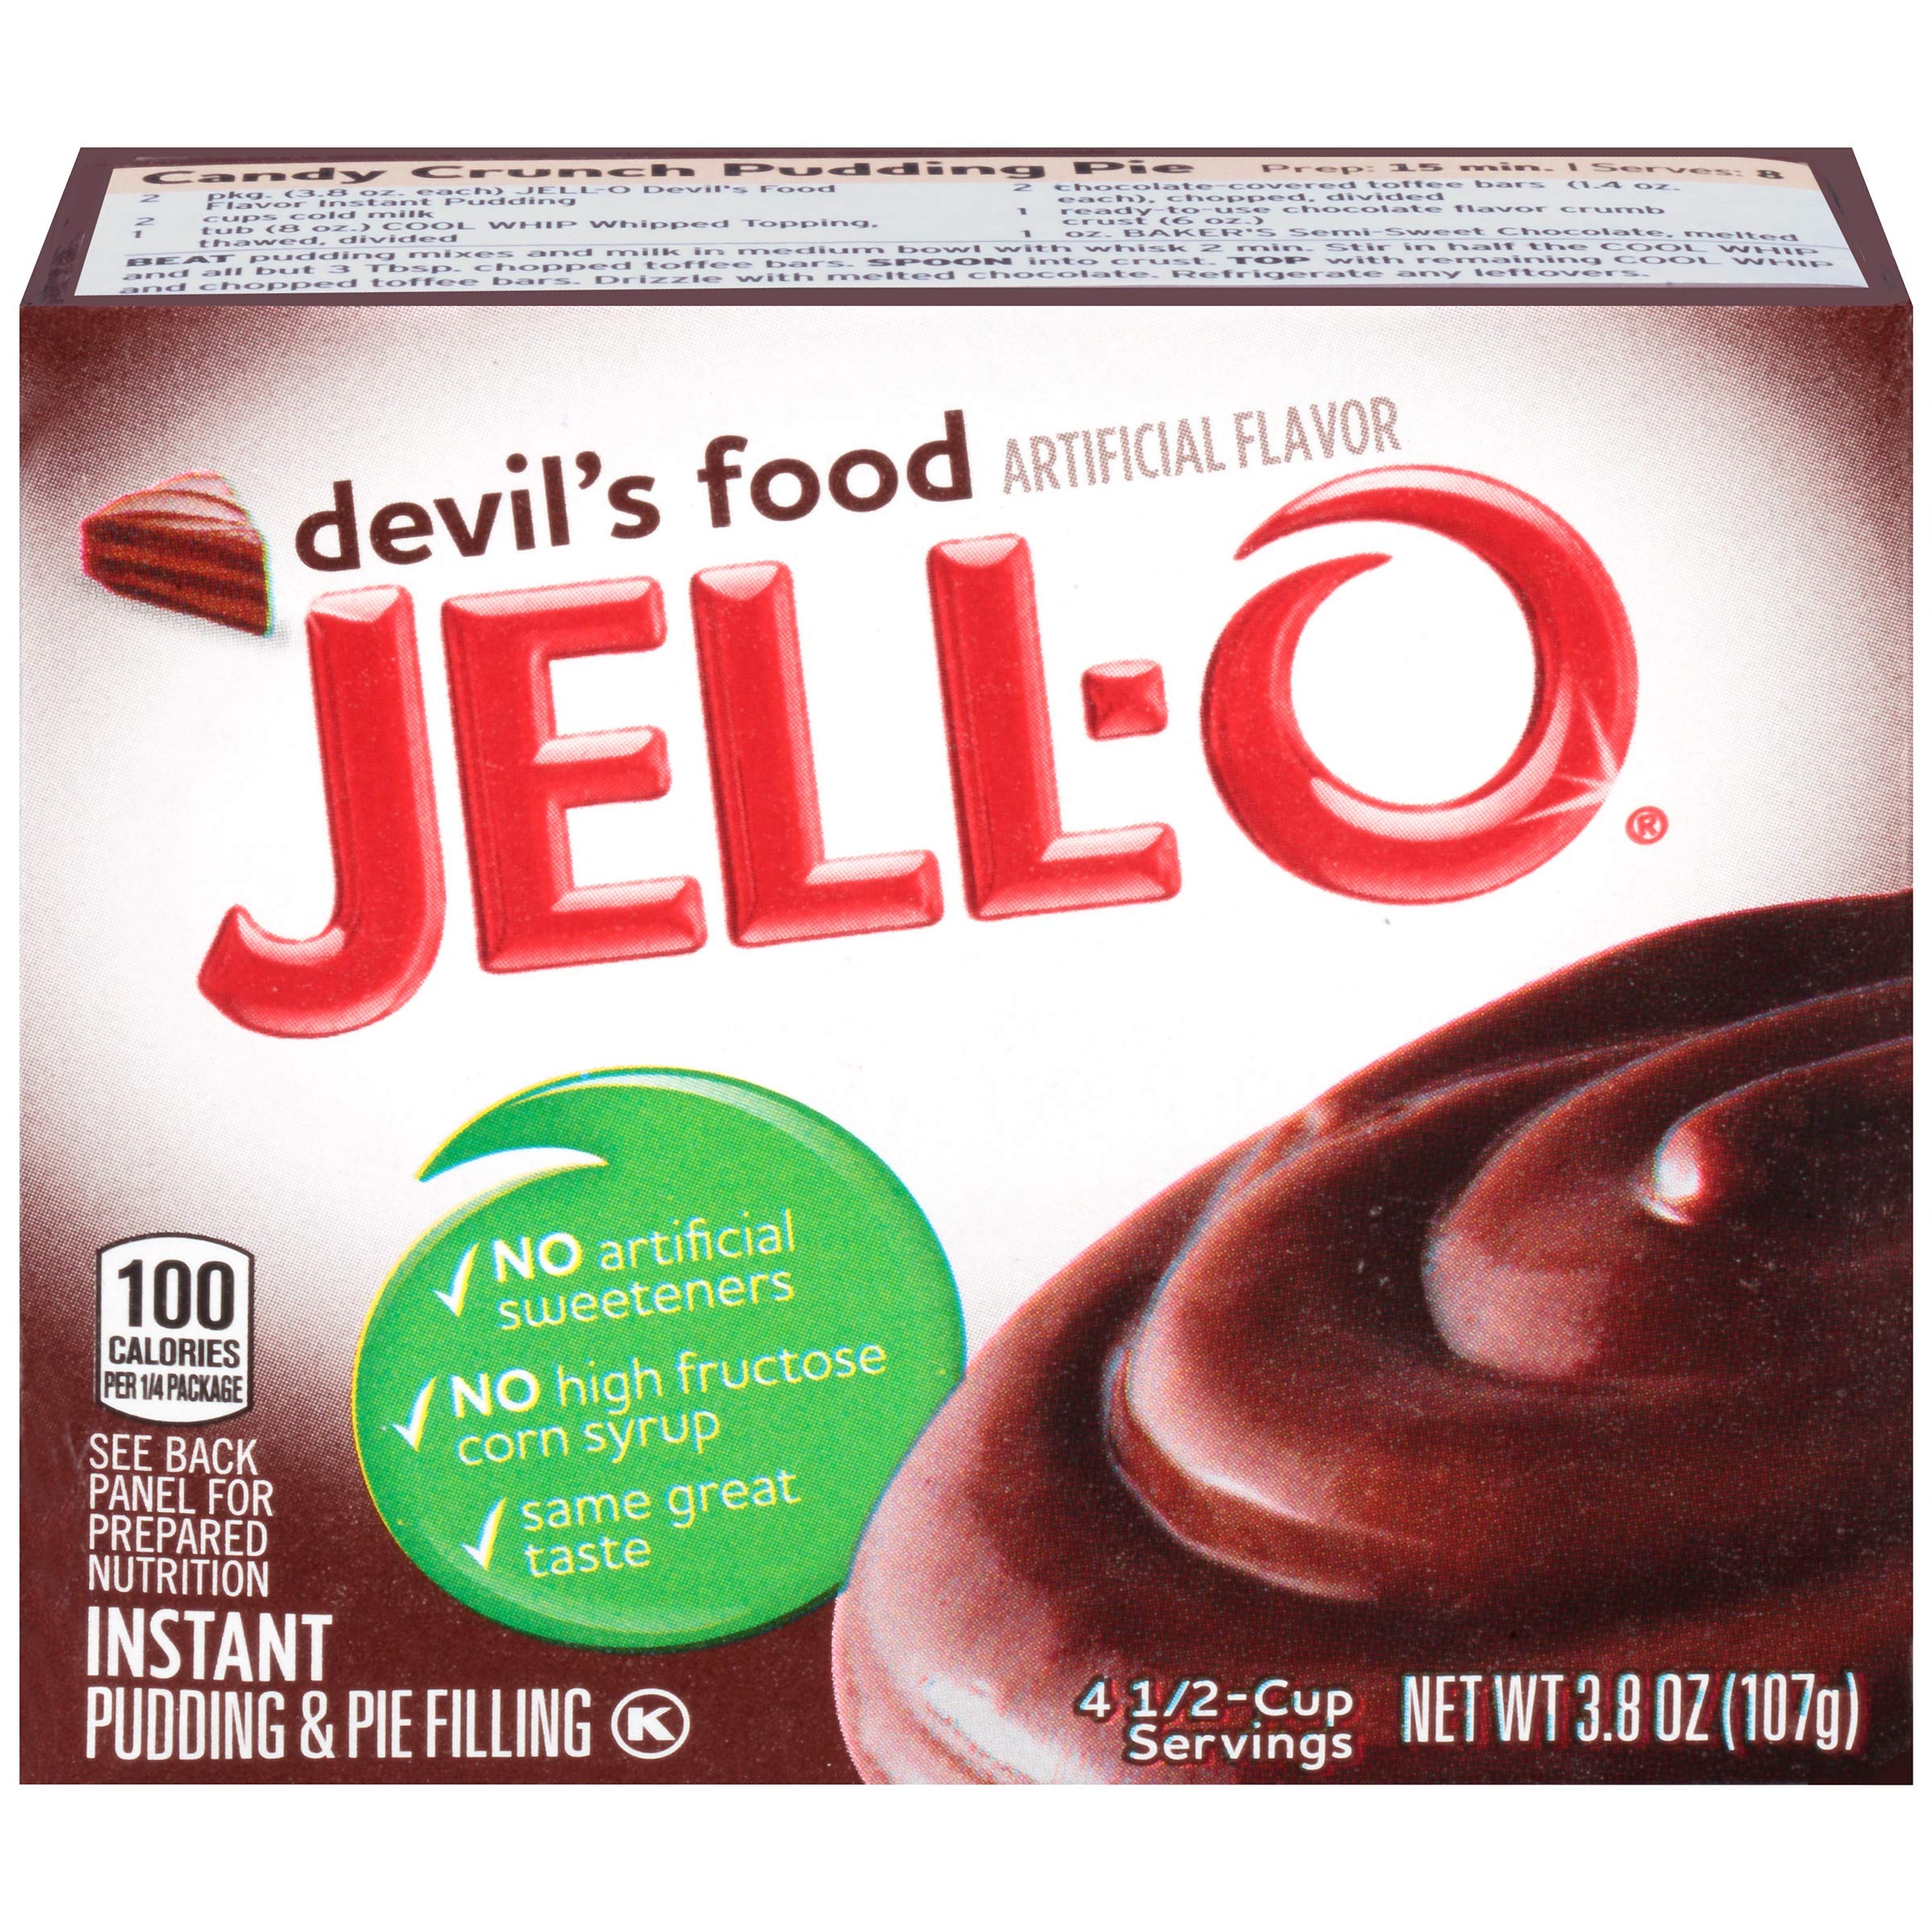
Item Name: Jell-O Dry Package Dessert Jell-O Devil's Food Instant Pudding Mix, 3.8 Ounce Box (Pack Of 24), 5.7 Lb
Bullet Point 1: Jell-o Devil's Food instant Pudding Mix tastes great alone or in desserts
Bullet Point 2: Instant chocolate Pudding is fat-free
Bullet Point 3: Contains no artificial sweeteners or high fructose corn syrup
Bullet Point 4: Individually packaged in a sealed pouch for freshness
Bullet Point 5: Twenty-four 3.8 oz. Boxes of Jell-O Devil's Food instant Pudding Mix
Value: 91.2
Unit: Ounce

Price: 1.63